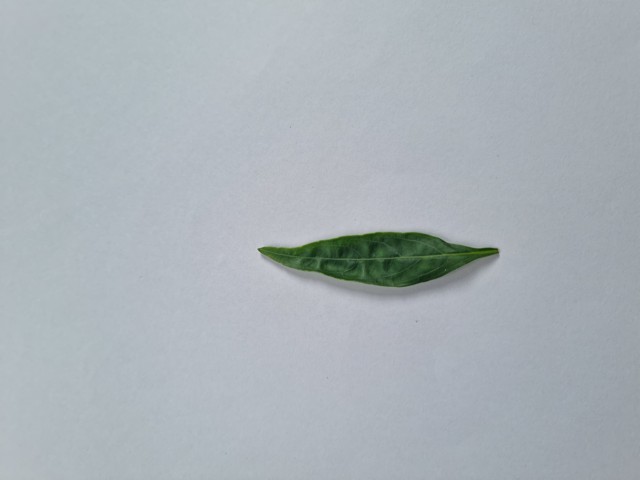
Plant: kalomegh